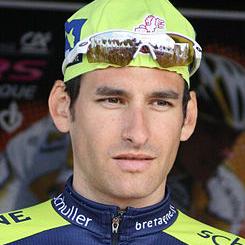
Age: 27